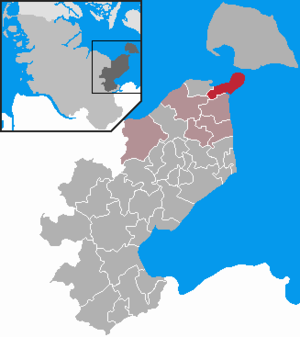
Großenbrode est une commune allemande de l'arrondissement du Holstein-de-l'Est, dans le Land de Schleswig-Holstein.